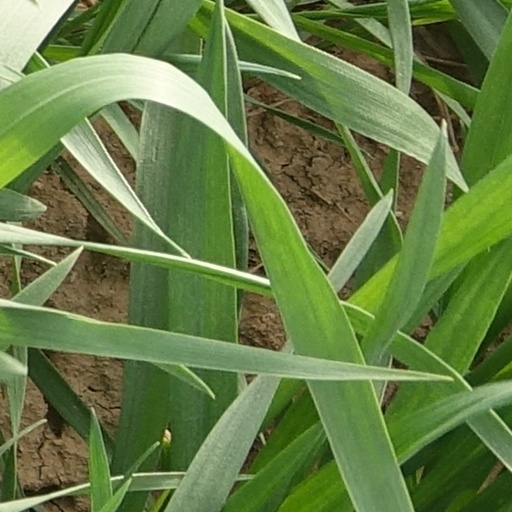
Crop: wheat